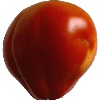
Label: Tomato 1